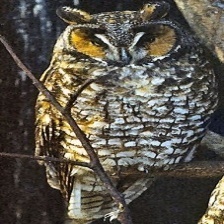
Species: LONG-EARED OWL
Scientific name: ASIO OTUS
ImageNet parent category: great_grey_owl